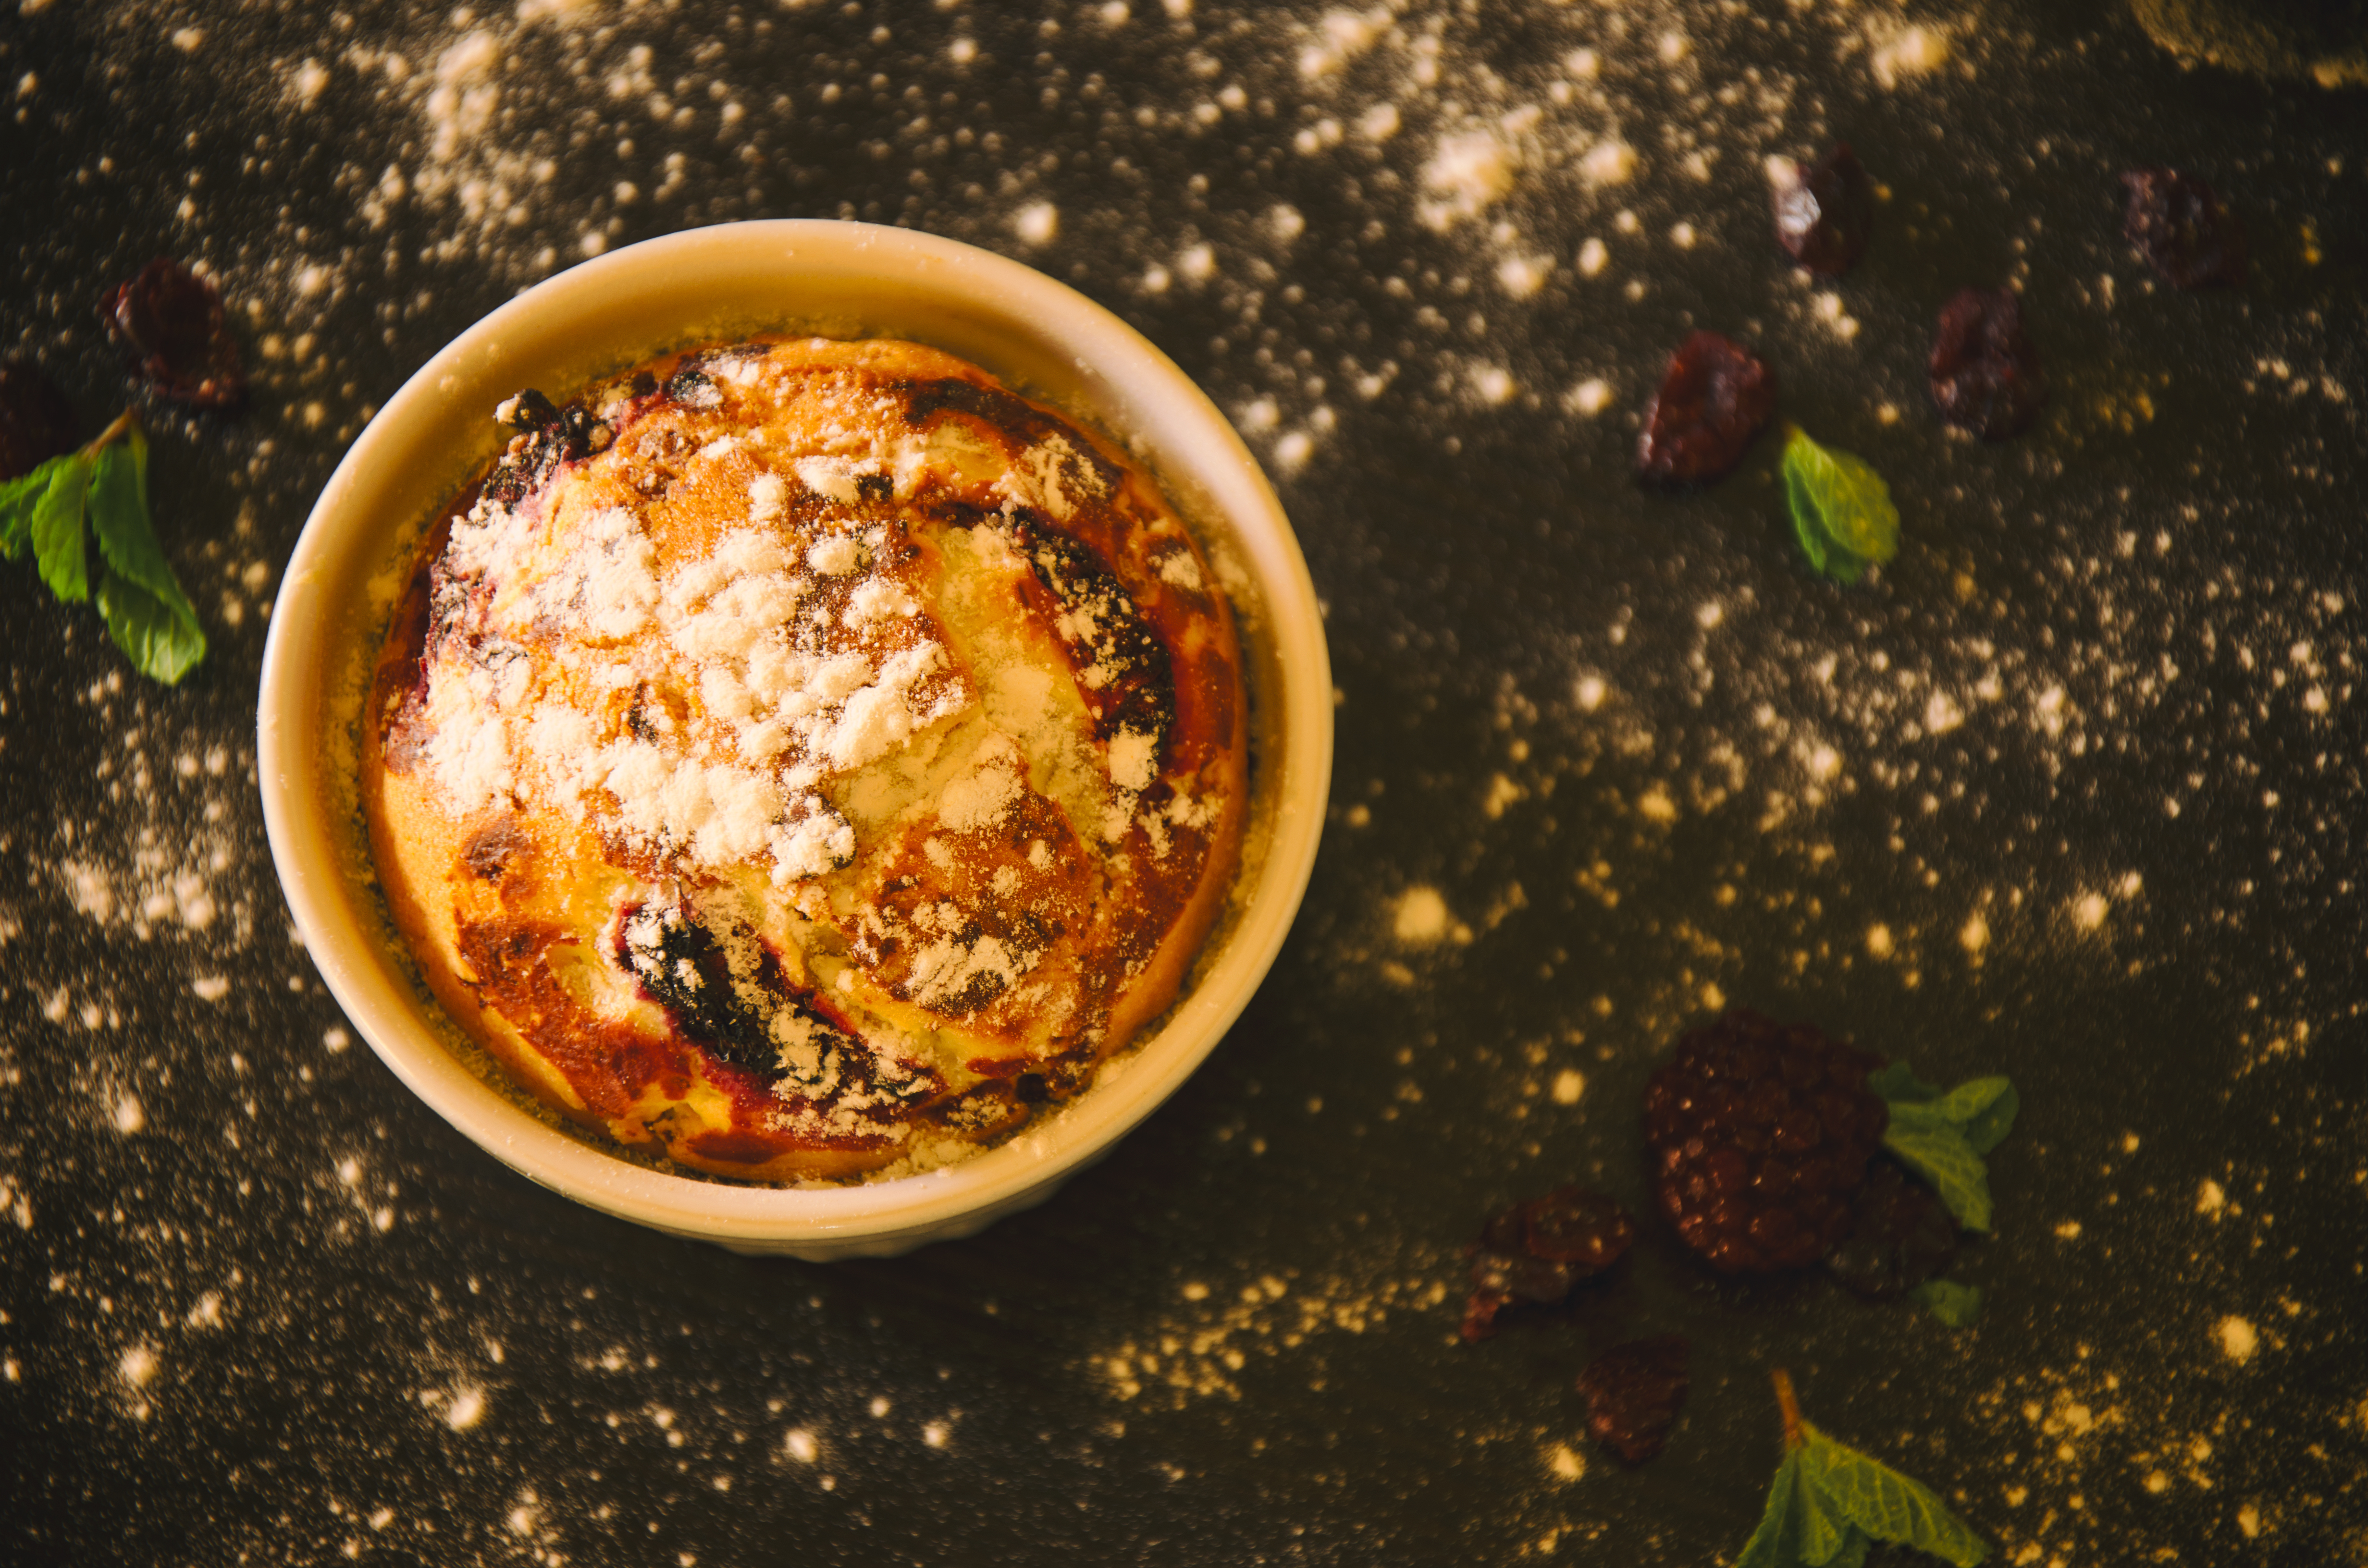
blur, sweet, bowl, dish, food, produce, grow, healthy, cuisine, delicious, cake, still life, pastry, close up, focus, sweets, hot, tasty, yummy, blackberries, mouth watering